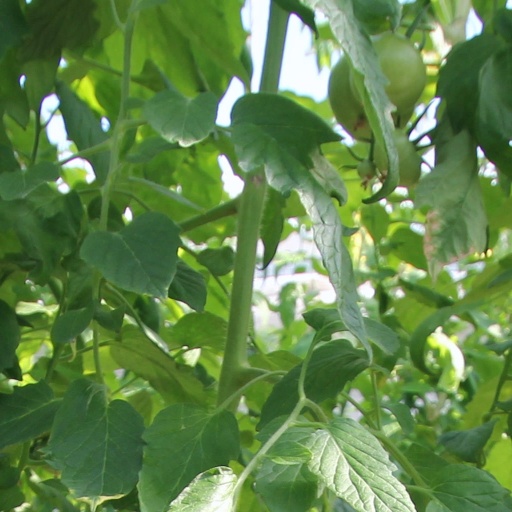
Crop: tomato